Newspaper vending machine

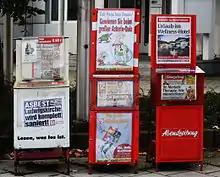
In Munich, Germany, the dispensers for the three local tabloids (depicted) have only transparent plastic lids on top which can be readily opened without inserting a coin - which is, however, demanded. Hence, the sellers have a significant amount of trust in people.

In the United States, publishers have said that the distribution of newspapers by means of street racks is "an essential method of conveying information to the public" and that regulations regarding their placement are an infringement of the First Amendment to the United States Constitution.